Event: Nepal Earthquake
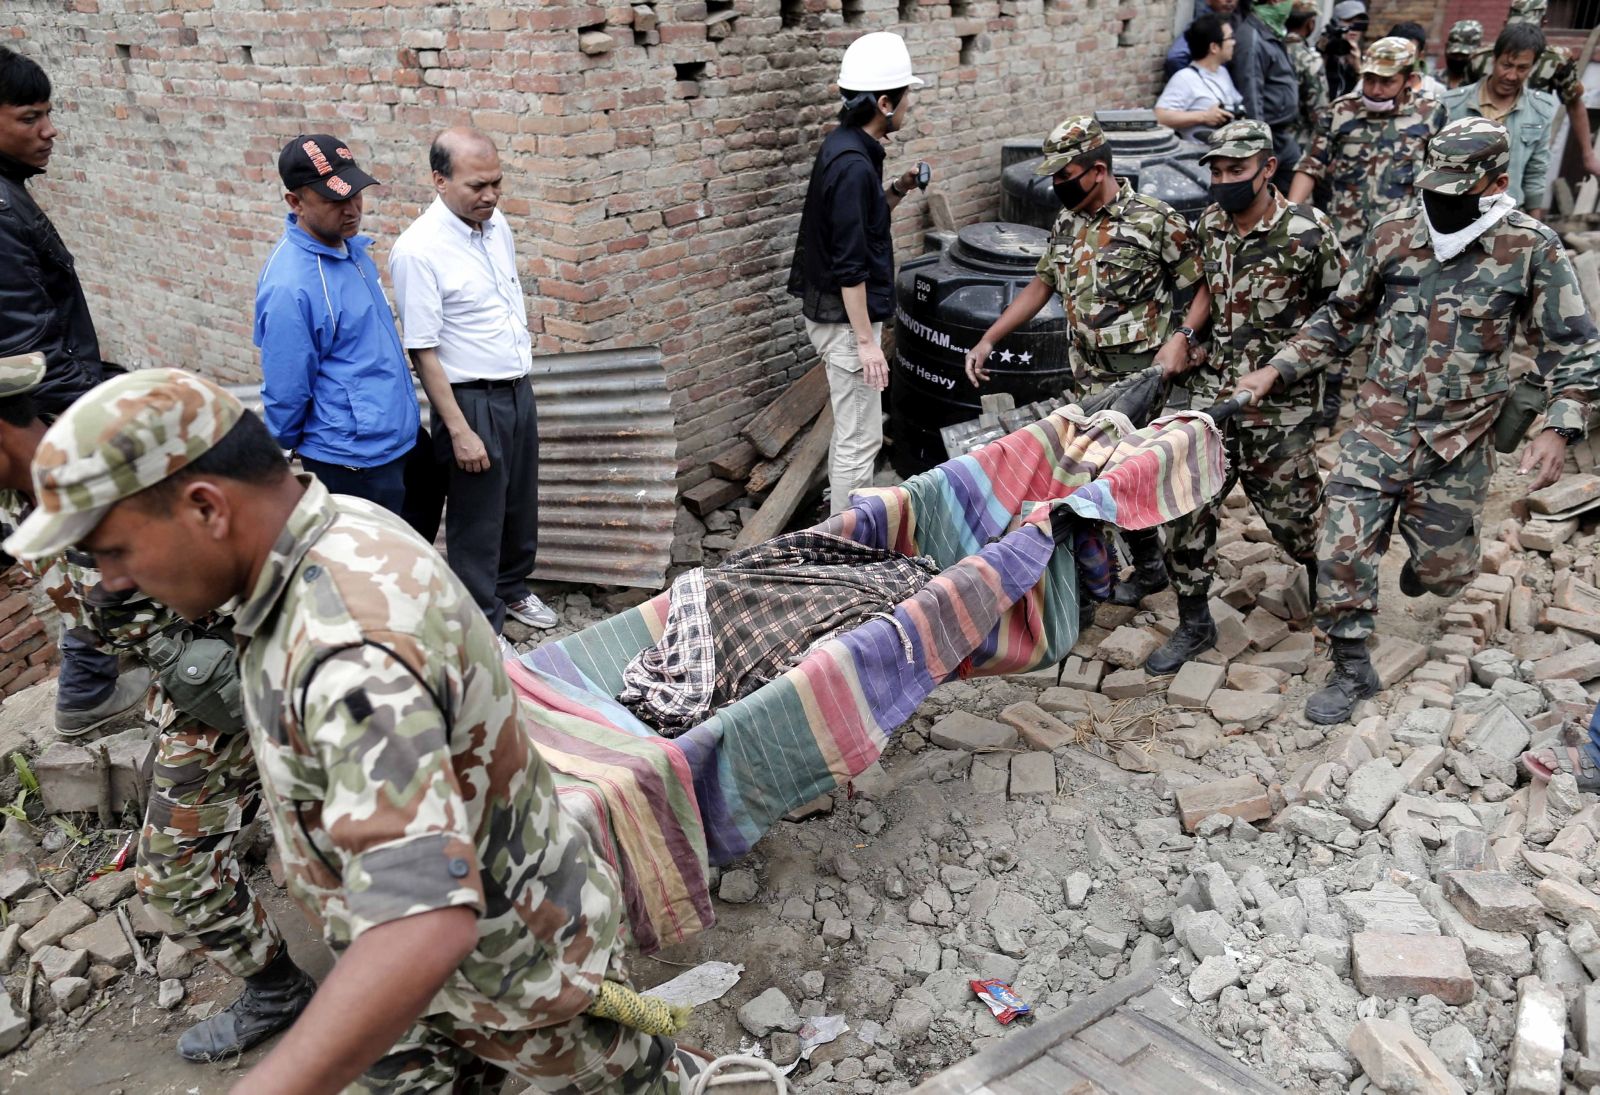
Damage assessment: damage